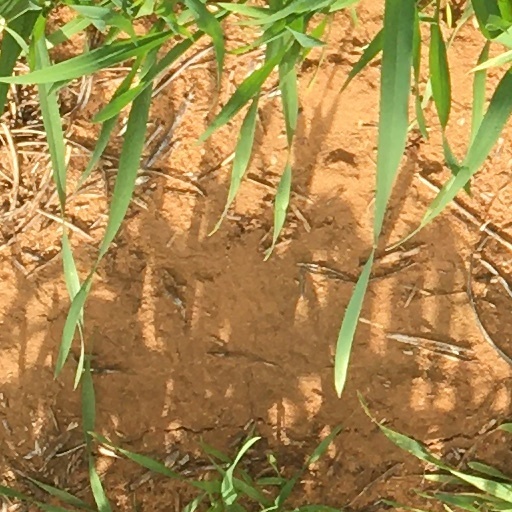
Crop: wheat